Fly Girls (TV series)

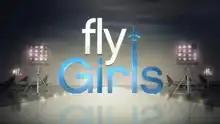
intertitle of "Fly Girls"

Fly Girls is an American reality television series that follows the personal lives of five flight attendants working for Virgin America.